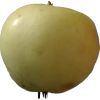
Label: Apple hit 1